Pizhala

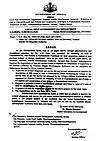
Kerala government order for Pizhala-Puthussery Road

Pizhala is one of the backwards island in Ernakulam District even if it is naturally beautiful.